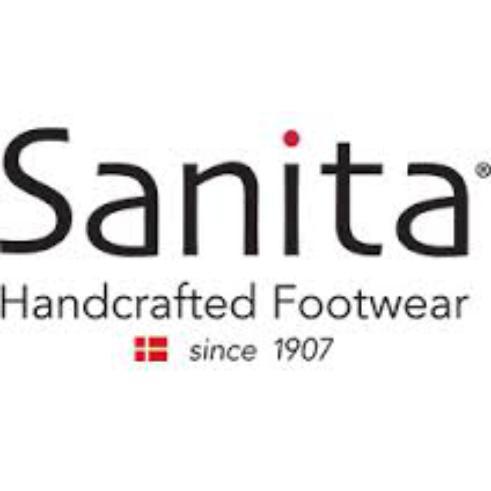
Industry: Clothes